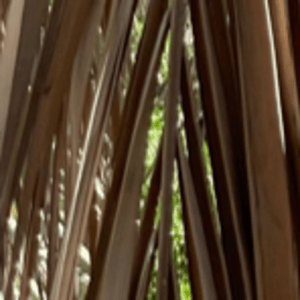
Label: Potassium Deficiency